2023 Texas dairy farm explosion

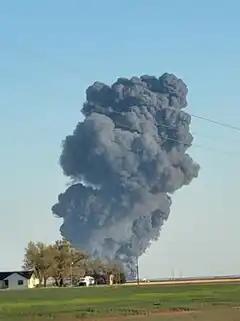
The explosion as pictured by Castro County Emergency Management

An explosion occurred on April 10, 2023, at the South Fork Dairy Farm about south of Dimmitt, Texas, United States. The explosion and subsequent fire killed approximately 18,000 cows and injured one person. It was one of the deadliest fires involving animals, and the deadliest fire involving cattle in at least a decade. It wiped out 3% of dairy cattle in Texas.